Brolga

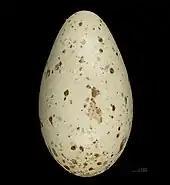
Egg of "A. rubicunda"

The brolga breeds throughout its range in Australia and New Guinea. The start of the breeding season is largely determined by rainfall rather than the time of year; thus, the season is February to May after the rainy season in the monsoonal areas, and September to December in southern Australia. It is unclear whether all breeding pairs leave breeding territories to join flocks during the dry season or return the subsequent breeding season, and this behavior may vary with location. In food-rich habitats, nests can be quite close together, and in Queensland, are found in the same area as those of the sarus crane. The nest, which is built by both sexes, is a raised mound of uprooted grass, and other plant material sited on a small island in shallow water, or occasionally floating. Sometimes, the birds make hardly any nest, take over a disused swan nest, or simply lay on bare ground. Nests were initiated between November and February in the Gilbert and Flinders River basins, and tracked rainfall episodes in each river basin.